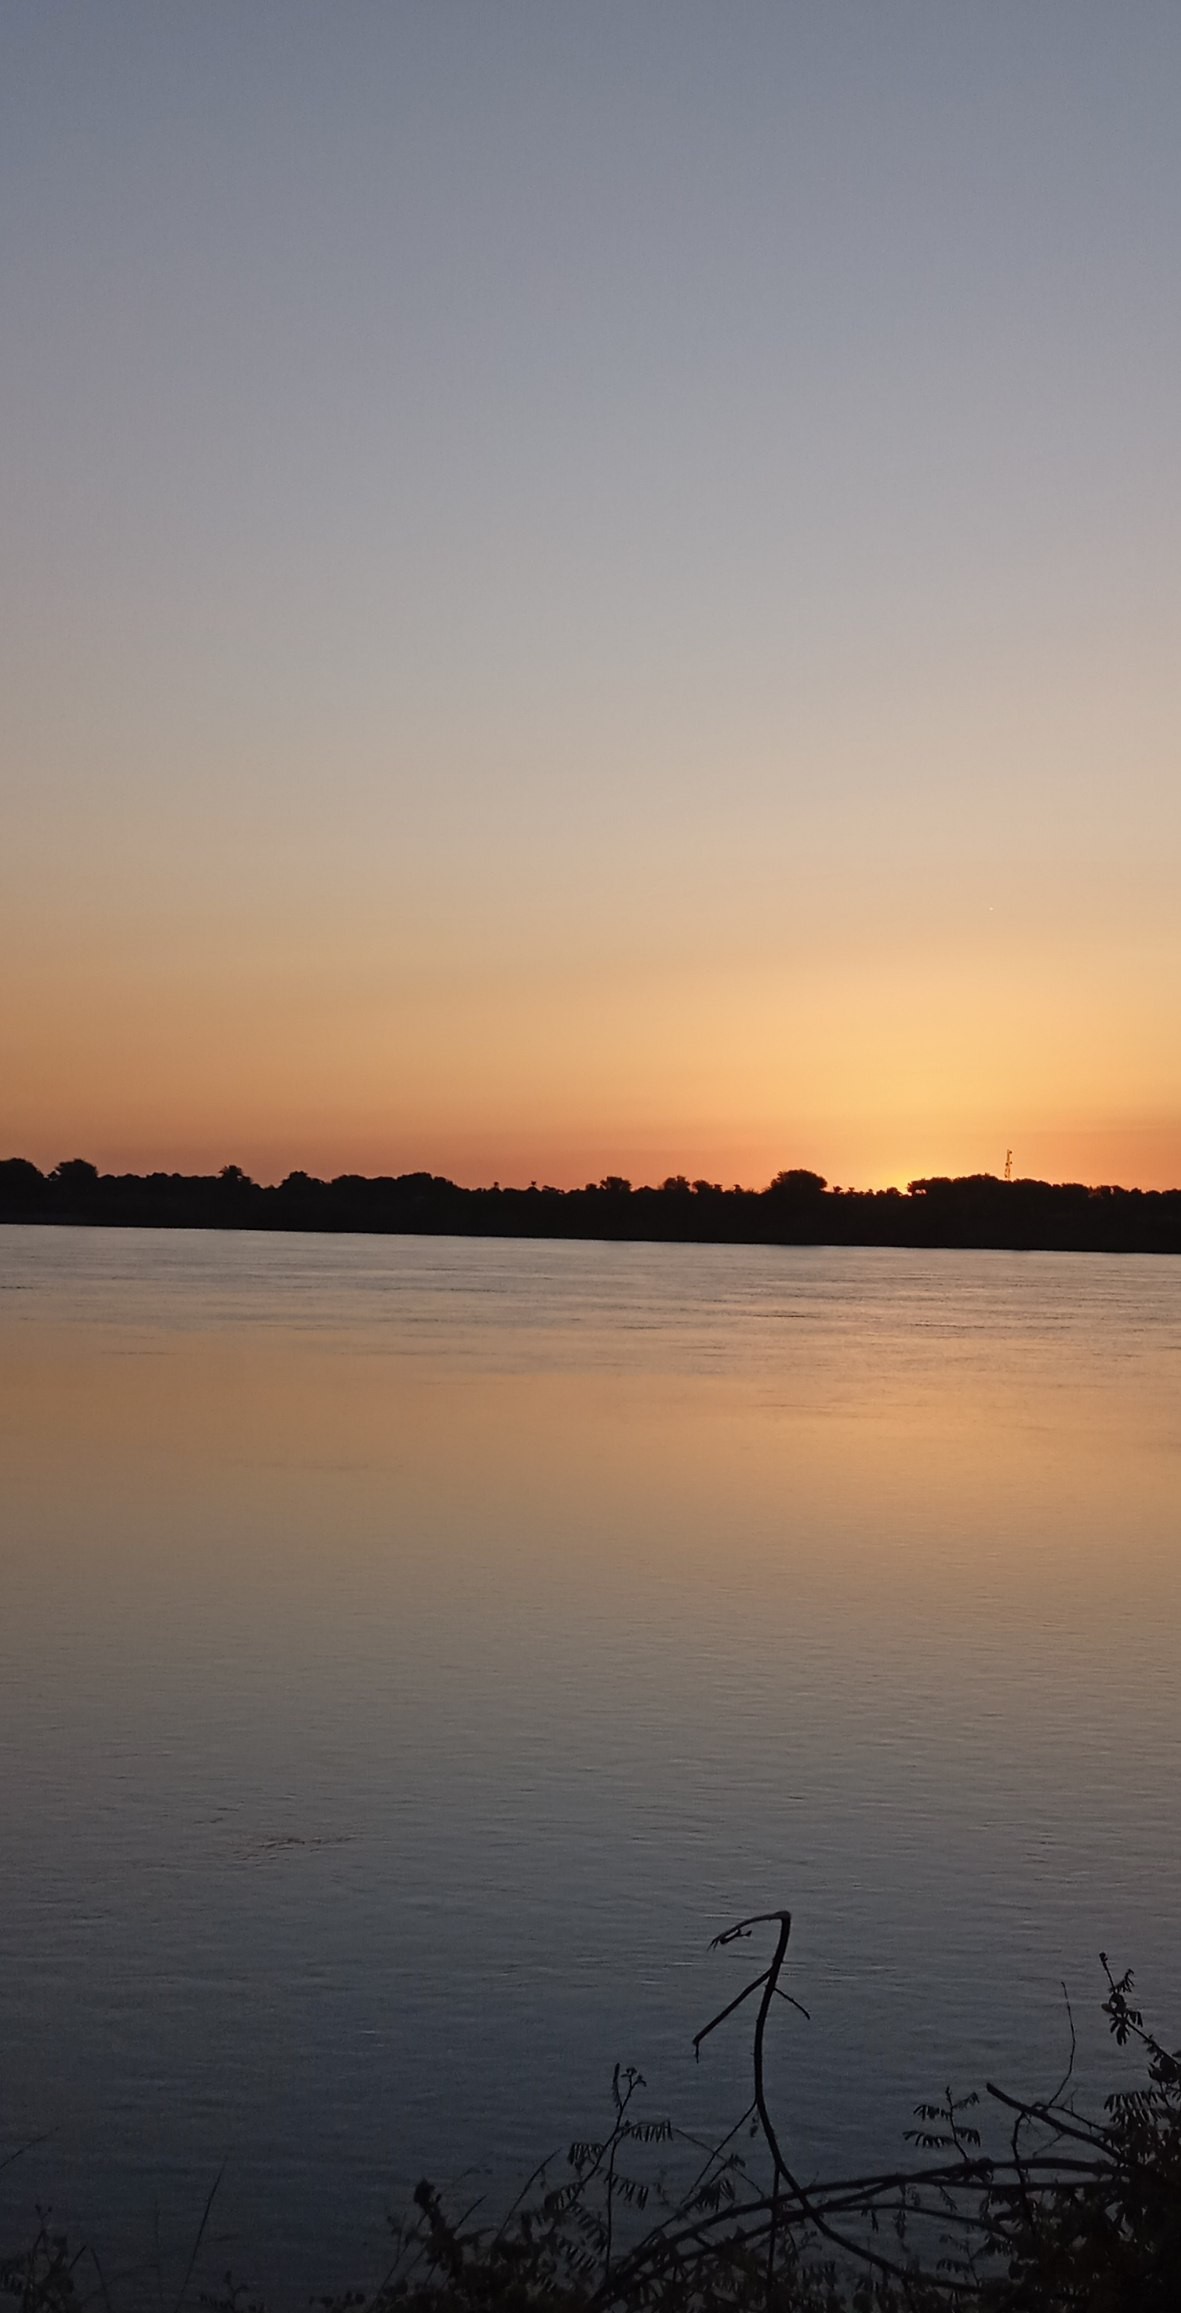
الوصف بالفصحى: شمس تغرب أمام النيل
الوصف بالعامية السودانية: شمس بتغرب قدام النيل
التصنيف: Nature & Landscape